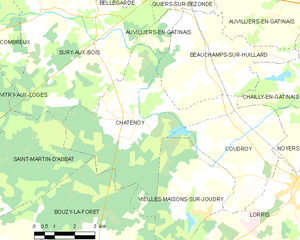
Châtenoy est une commune française, située dans le département du Loiret en région Centre-Val de Loire.